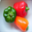
Label: sweet_pepper